Stage Door Cartoon

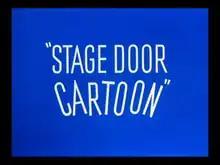
Title card

Stage Door Cartoon is a 1944 "Merrie Melodies" cartoon directed by Friz Freleng. The short was released on December 30, 1944, and features Bugs Bunny and Elmer Fudd.